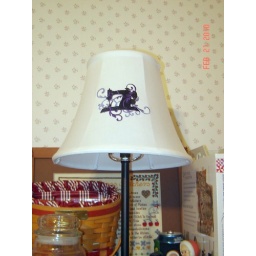
Shade on the lamp on my desk in my sewing room